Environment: real
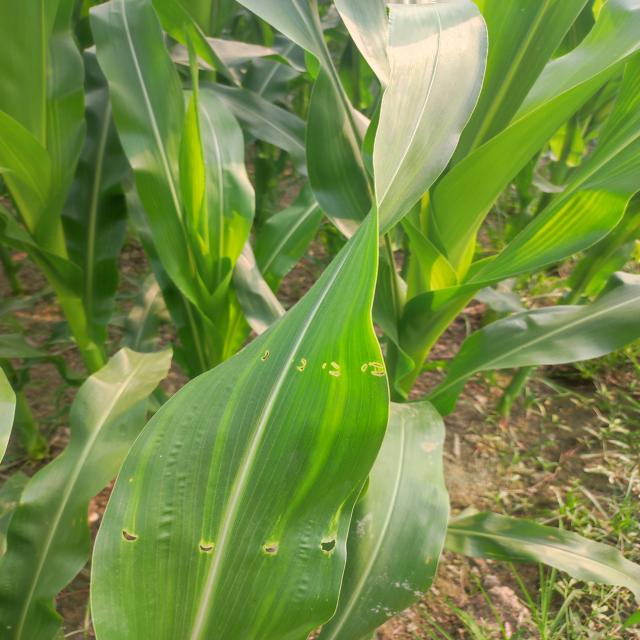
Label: fall_armyworm